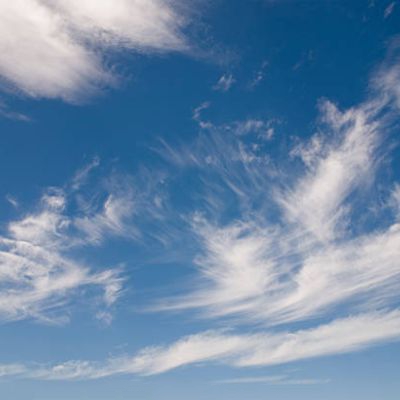
Cloud type: Cirrus (Ci)